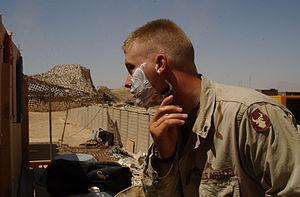
La mousse à raser ou mousse de rasage, est un produit utilisé lors du rasage. Cette mousse est étalée sur la partie à raser. Elle sert à atténuer la douleur d'un rasoir mécanique lors du rasage, à assouplir la peau, et, pour les produits les plus élaborés, à hydrater la peau. On ne l'utilise généralement pas avec un rasoir électrique.